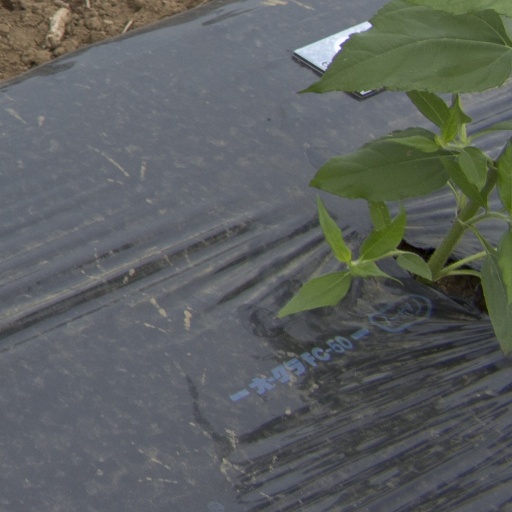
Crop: Jerusalem artichoke